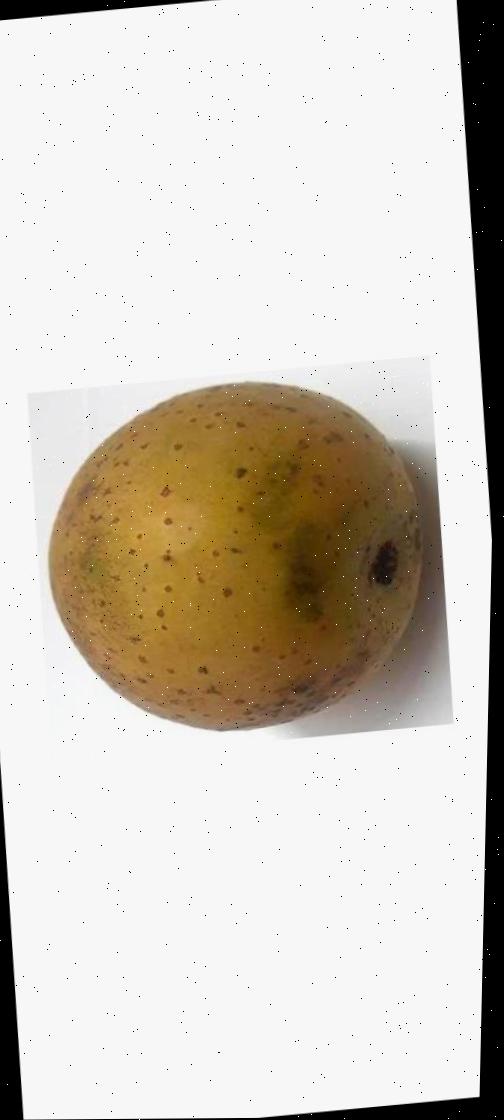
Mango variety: Gourmoti